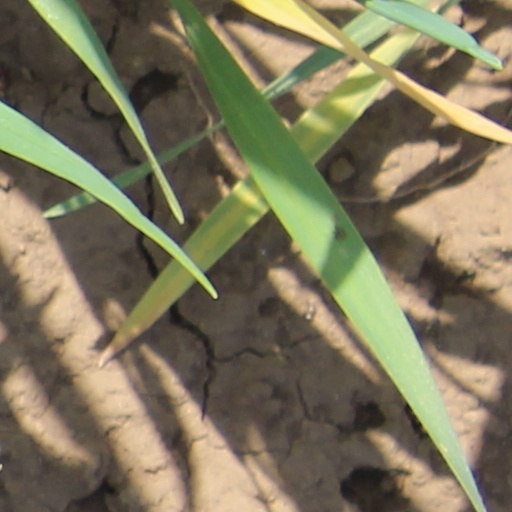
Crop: wheat